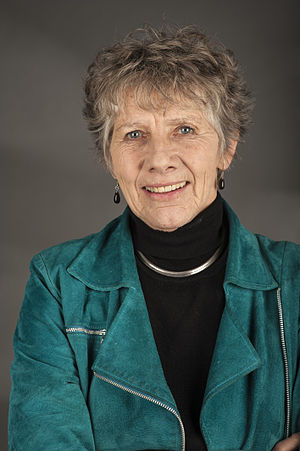
Europa-Parlamentet / Medlemmer / Danske medlemmer
Margrete Auken, 2014. Medlem siden 2004 for Danmark.
Europa-Parlamentet er EU's folkevalgte parlament. Det kaldtes i årene 1971-1993 også EF-parlamentet. Europa-Parlamentet træder sammen i både Bruxelles og Strasbourg. Medlemmerne vælges for fem år ad gangen af befolkningerne i de 28 EU-lande. Parlamentet har 705 medlemmer, heraf 14 danske.